I Am Not a Serial Killer (film)

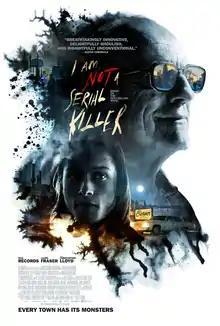
Theatrical release poster

I Am Not a Serial Killer is a 2016 supernatural psychological horror film directed by Billy O'Brien and based on Dan Wells' 2009 novel of the same name. It stars Christopher Lloyd, Max Records, Laura Fraser, and Christina Baldwin.